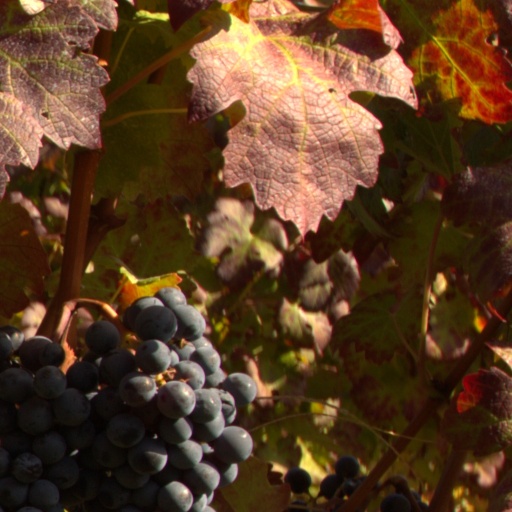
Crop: grape